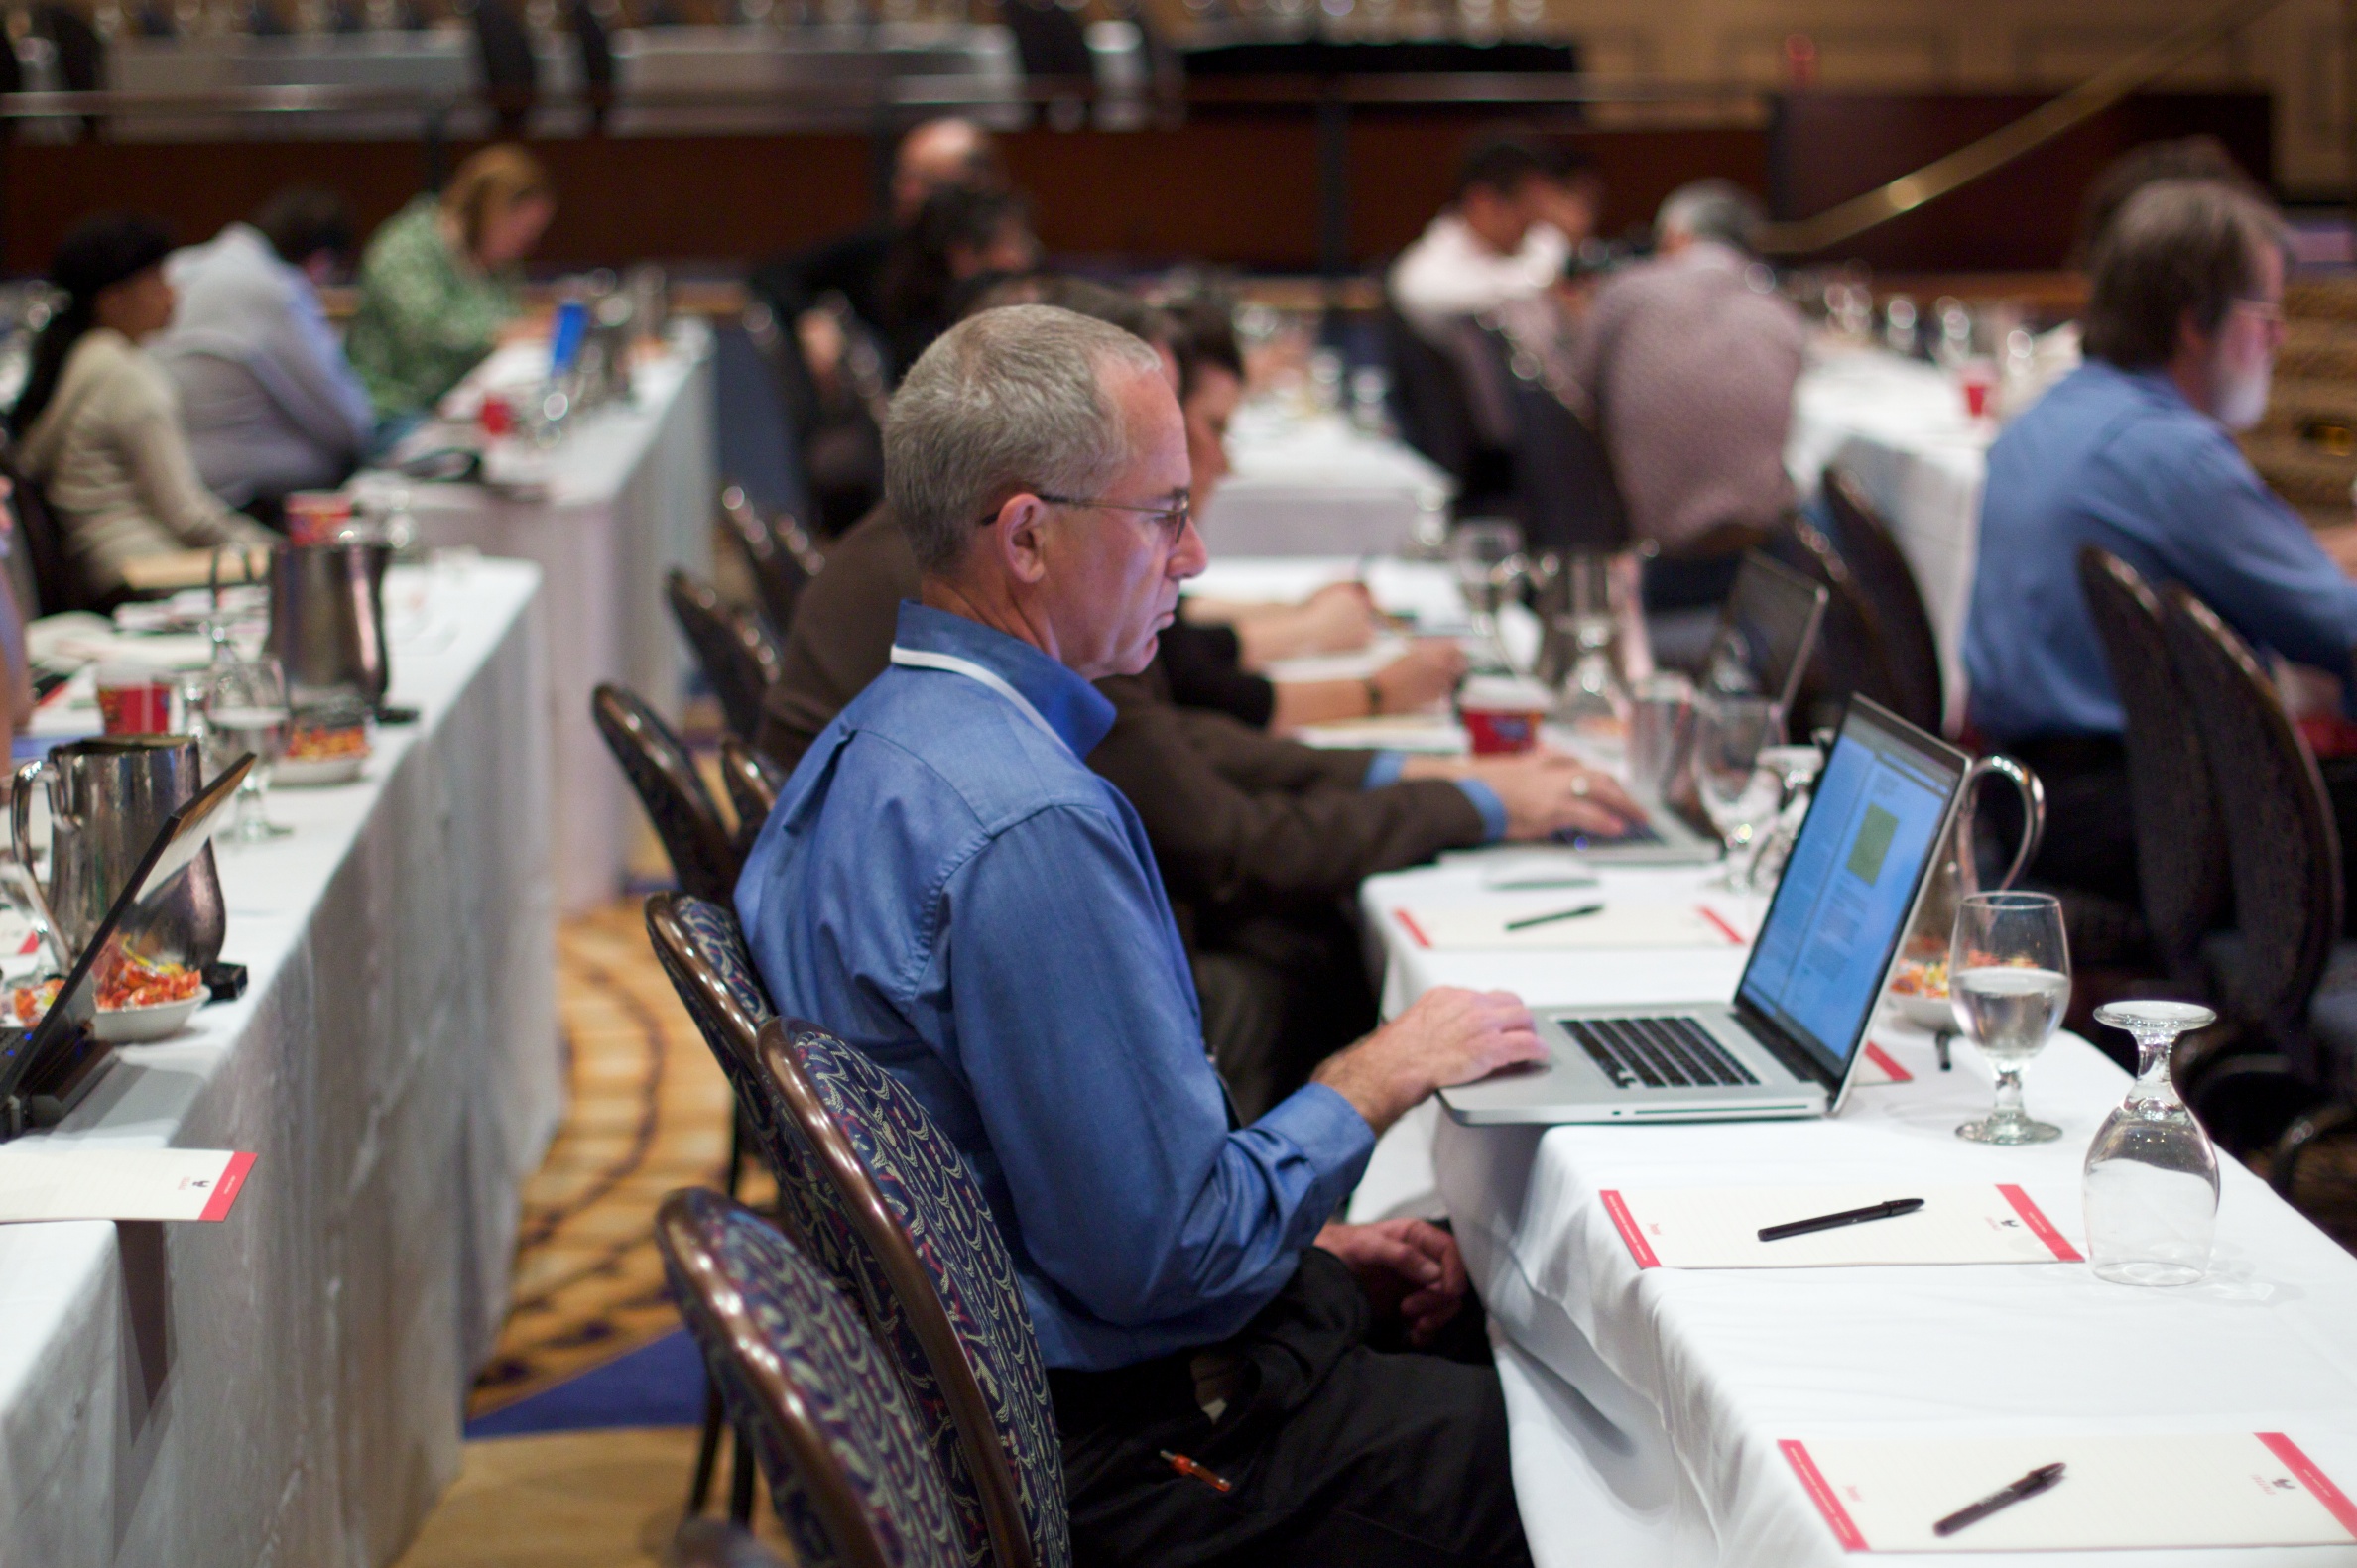
meal, nmc2010, academic conference